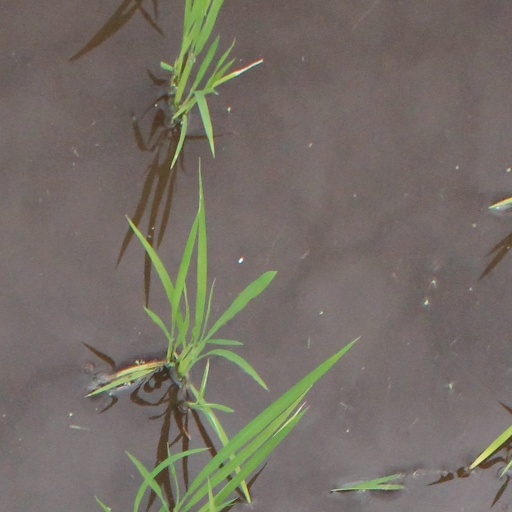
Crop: rice